Hoher Prijakt

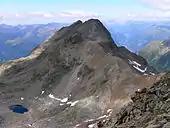
The Hoher (right) and Niederer Prijakt from the Alkuser Rotspitze to the east

The Hoher Prijakt and Niederer Prijakt are separated by the "Prijaktscharte", a notch which is a good deep. The crossing of the linking ridge takes about 30 minutes and is rated as grade II, but the difficulty is somewhat reduced by protective steel cables. The Niederer Prijakt can alternatively also be ascended on a climbing route, that is not too difficult, from the Mirschachscharte notch along the southwestern arête. The rather more challenging western arête is one of the most beautiful climbing routes in the Schoberg Group, and gains a height of (grade IV).